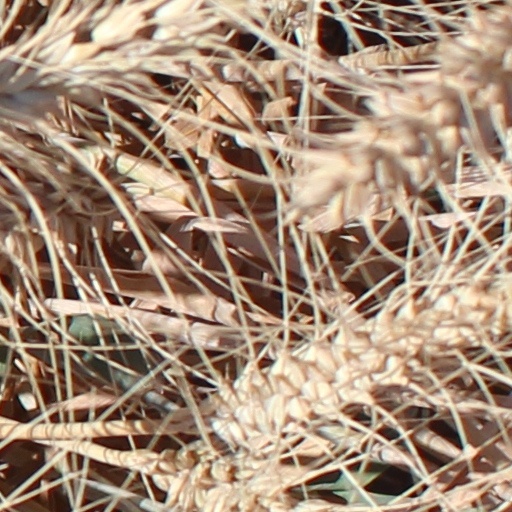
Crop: wheat